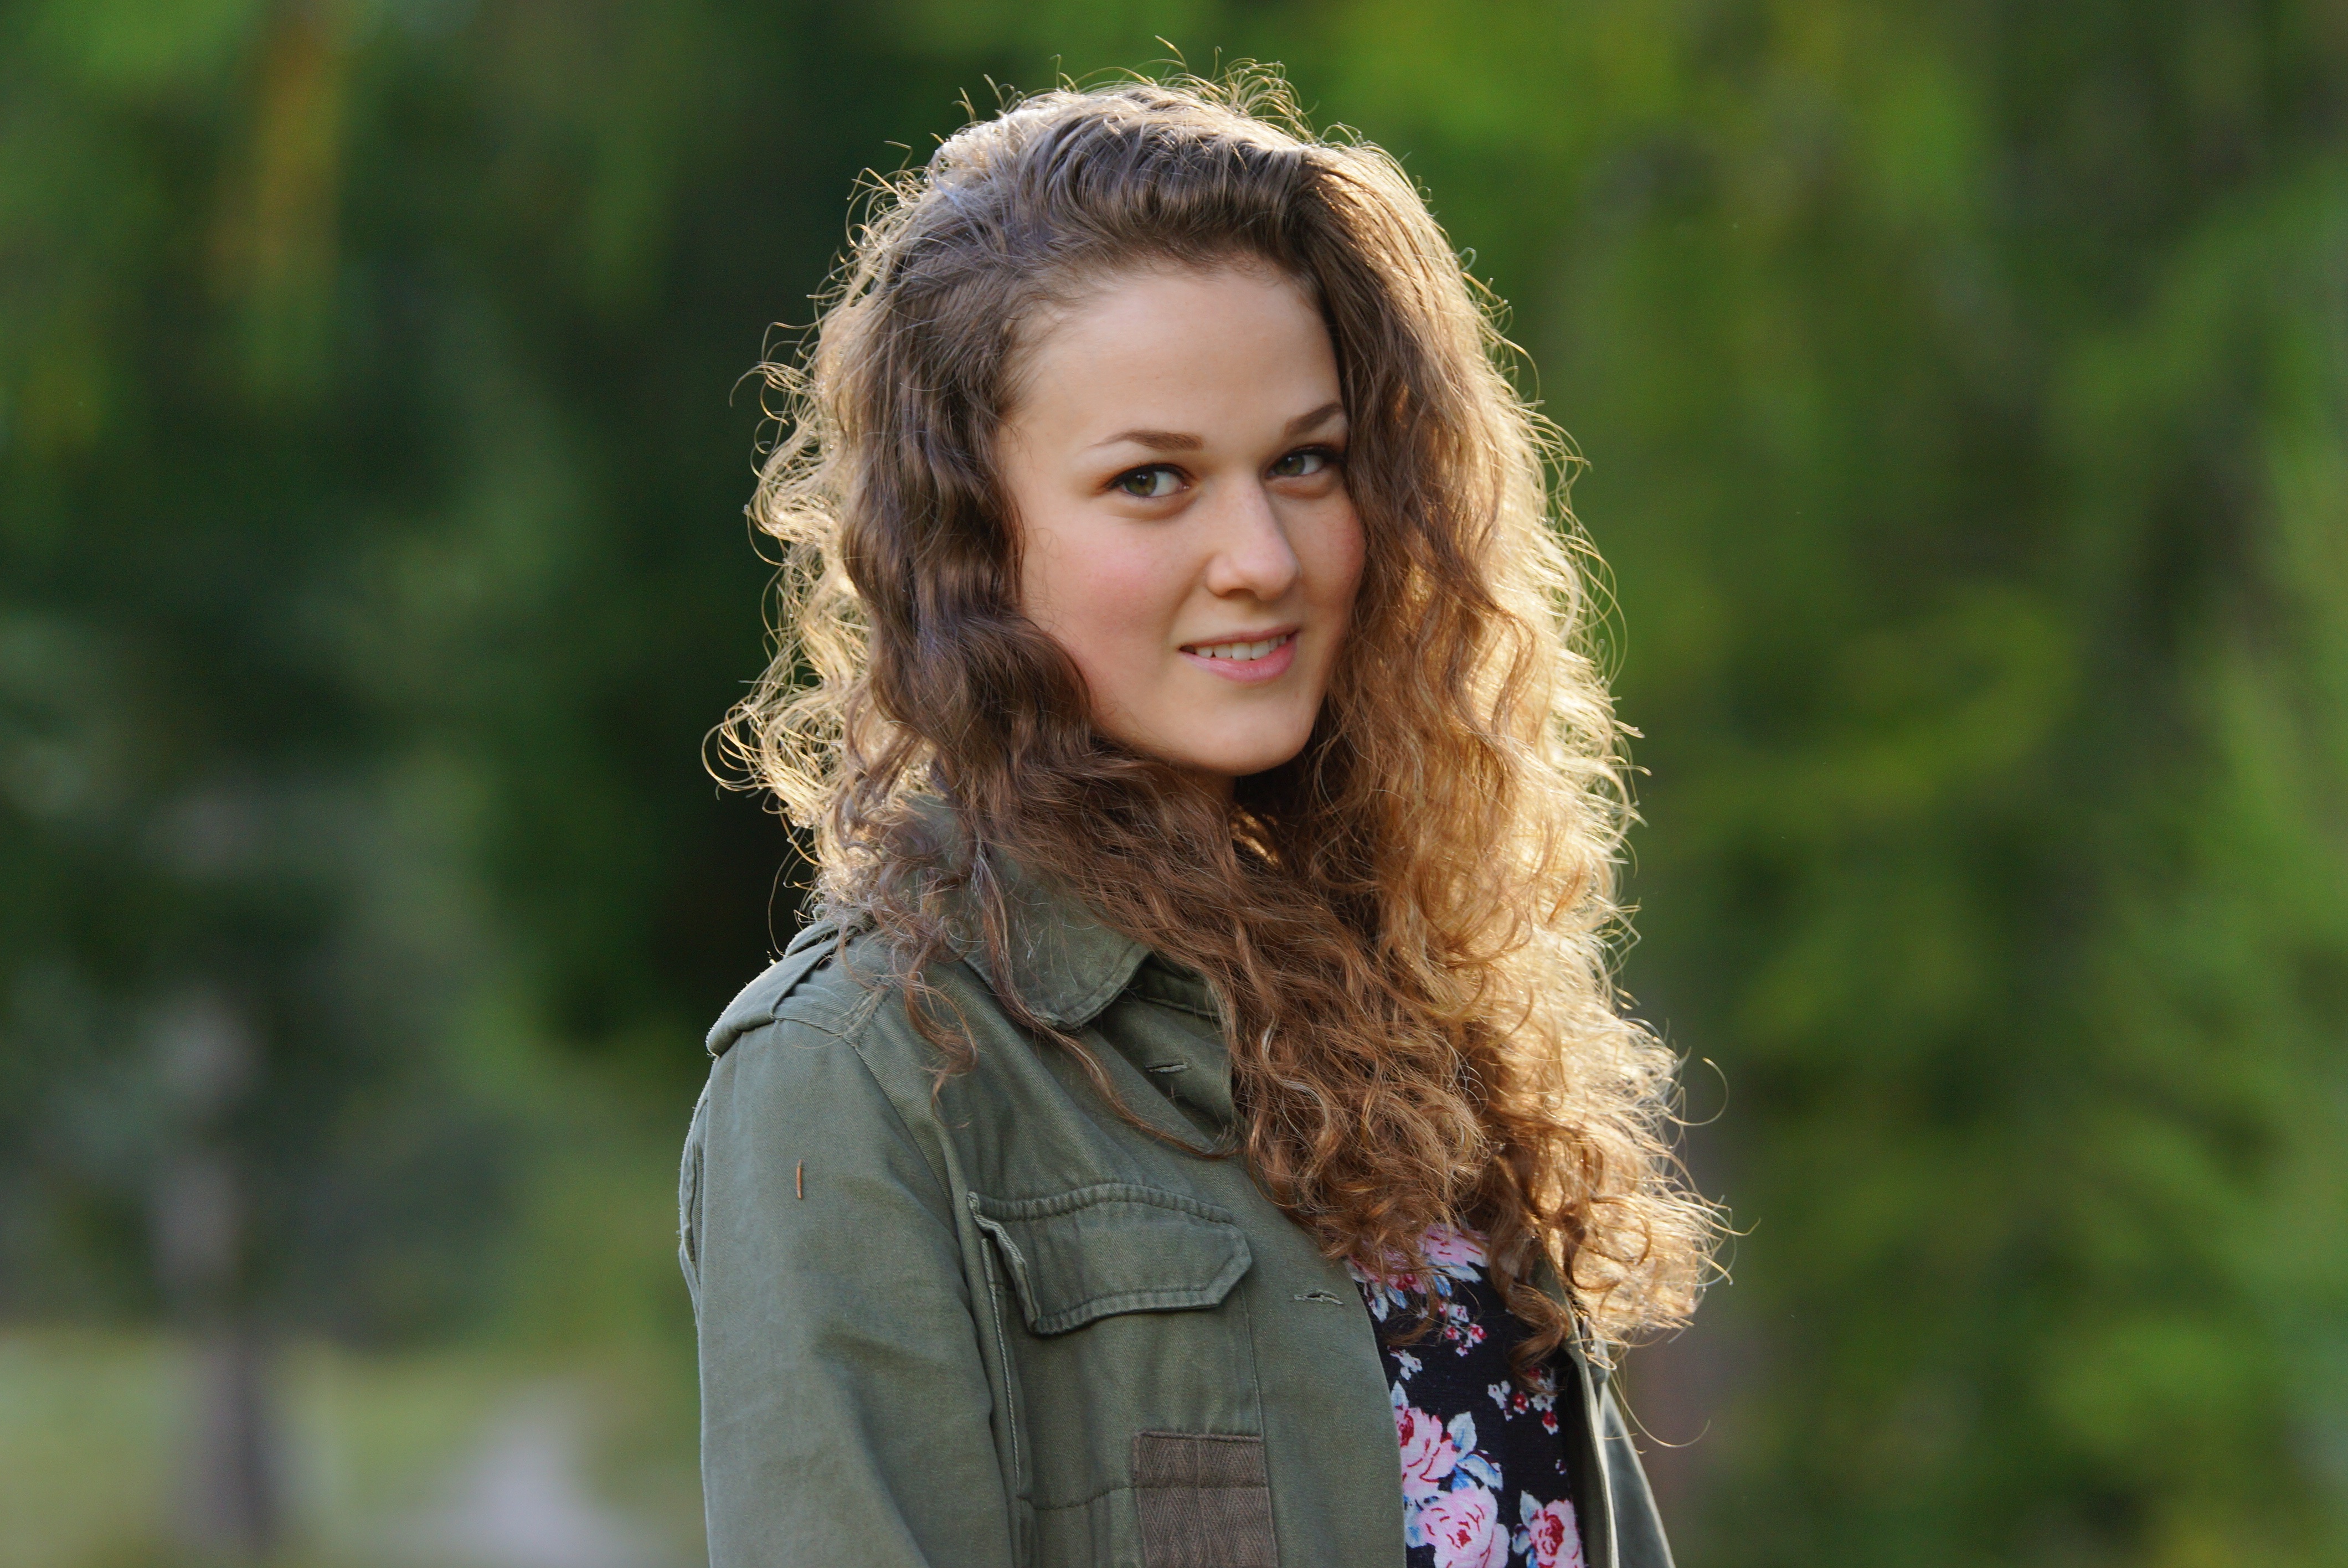
forest, person, light, girl, woman, hair, photography, portrait, model, spring, green, autumn, fashion, lady, hairstyle, smile, long hair, dress, beauty, blond, photo shoot, brown hair, portrait photography, carina, ilaria